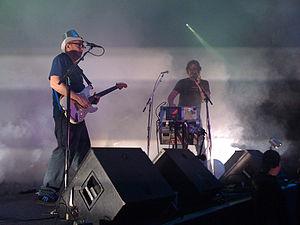
Butthole Surfers est un groupe de noise rock américain, originaire de San Antonio, au Texas. Il était l'une des références de Kurt Cobain. Formé en 1981, le groupe change plusieurs fois de formations avant de se stabiliser avec Haynes, Leary, et le batteur King Coffey depuis 1983. Teresa Nervosa sera leur second batteur entre 1983 et 1985, 1986 et 1989, et en 2009. Le groupe recrute également un bon nombre de bassistes, avant l'arrivée définitive de Jeff Pinkus.